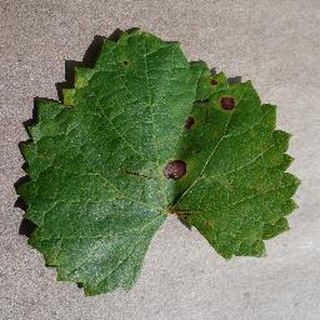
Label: grape_black_rot